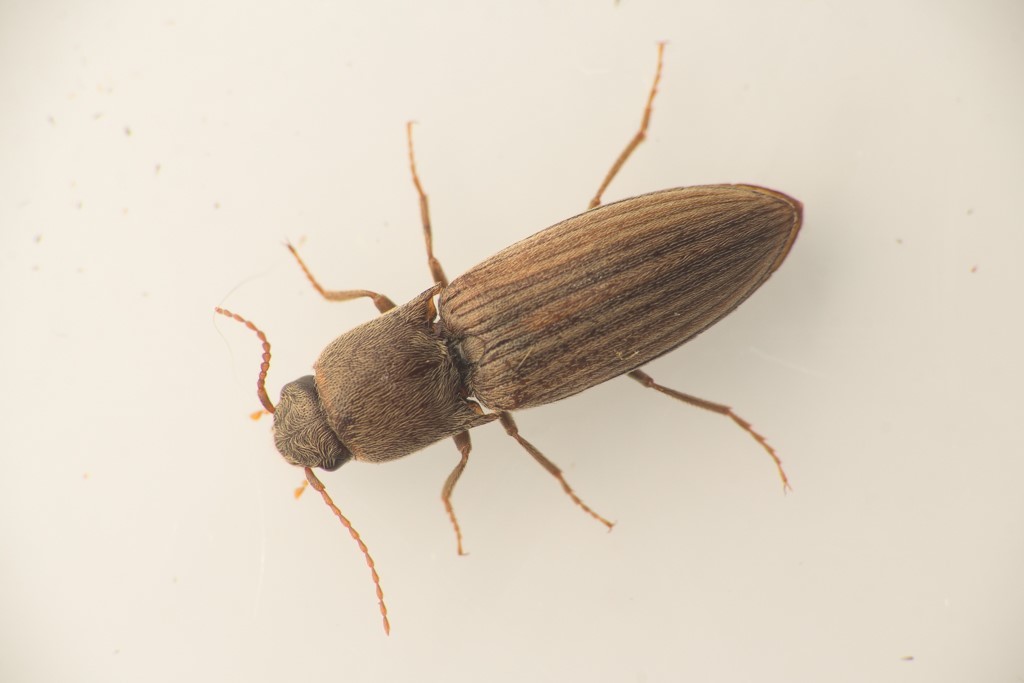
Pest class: clickbeetles_wireworms